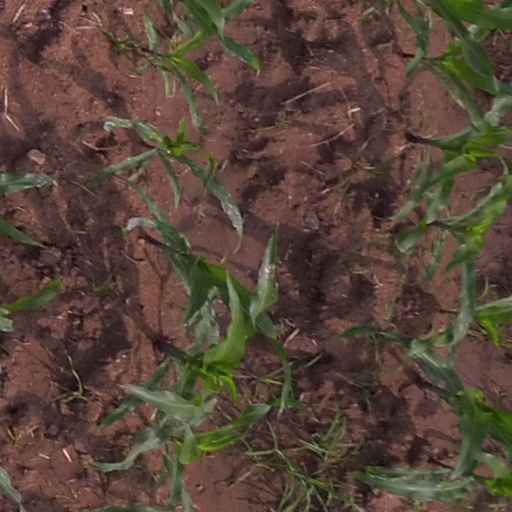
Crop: maize; corn